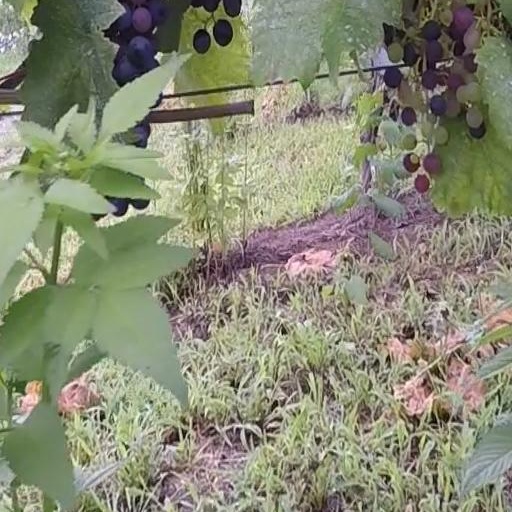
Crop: grape